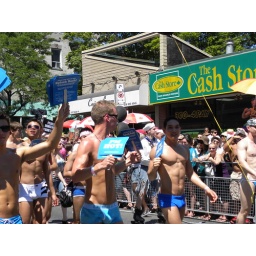
The other boys in blue